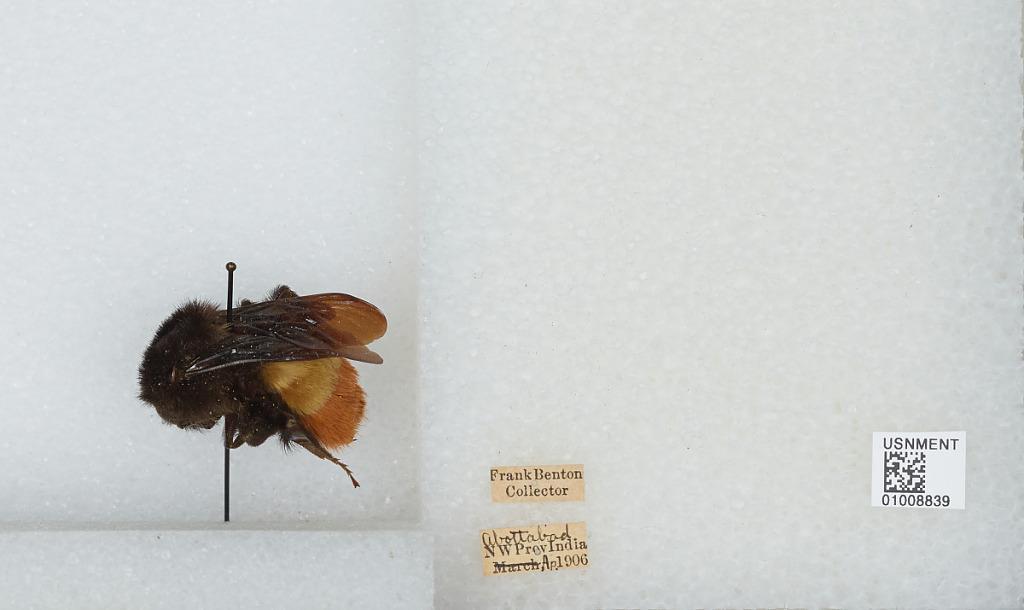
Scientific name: Bombus (Orientalibombus) haemorrhoidalis Smith
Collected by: F. Benton
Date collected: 1906-4-
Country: Pakistan
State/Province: Khyber Pakhtunkhwa
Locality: Abbottabad
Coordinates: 34.1558, 73.2194